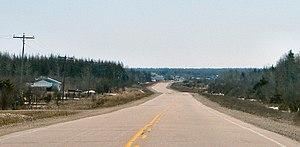
La route 11 est une route provinciale de l'Ontario reliant Barrie à Rainy River en passant entre autres par Orillia, North Bay, Kapuskasing, Thunder Bay et Fort Frances. Possédant une longueur totale de 1780 kilomètres, elle est la deuxième plus longue route de la province, la Route 17 mesurant un peu moins de 2000 kilomètres.